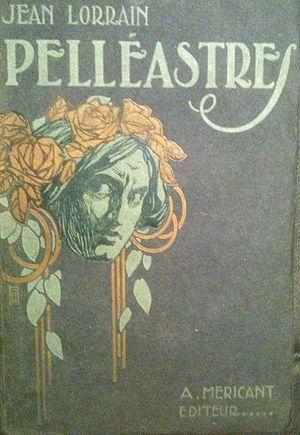
Jean Lorrain, pseudonyme de Paul Alexandre Martin Duval, est un écrivain français à très forte tendance parnassienne, né le 9 août 1855 à Fécamp, en Haute-Normandie, et mort le 30 juin 1906 à Paris.